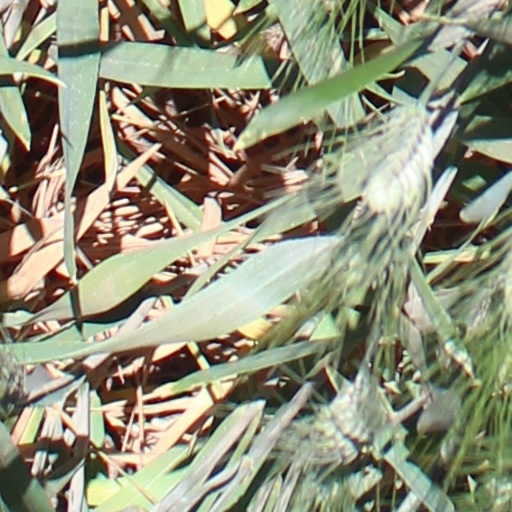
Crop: wheat